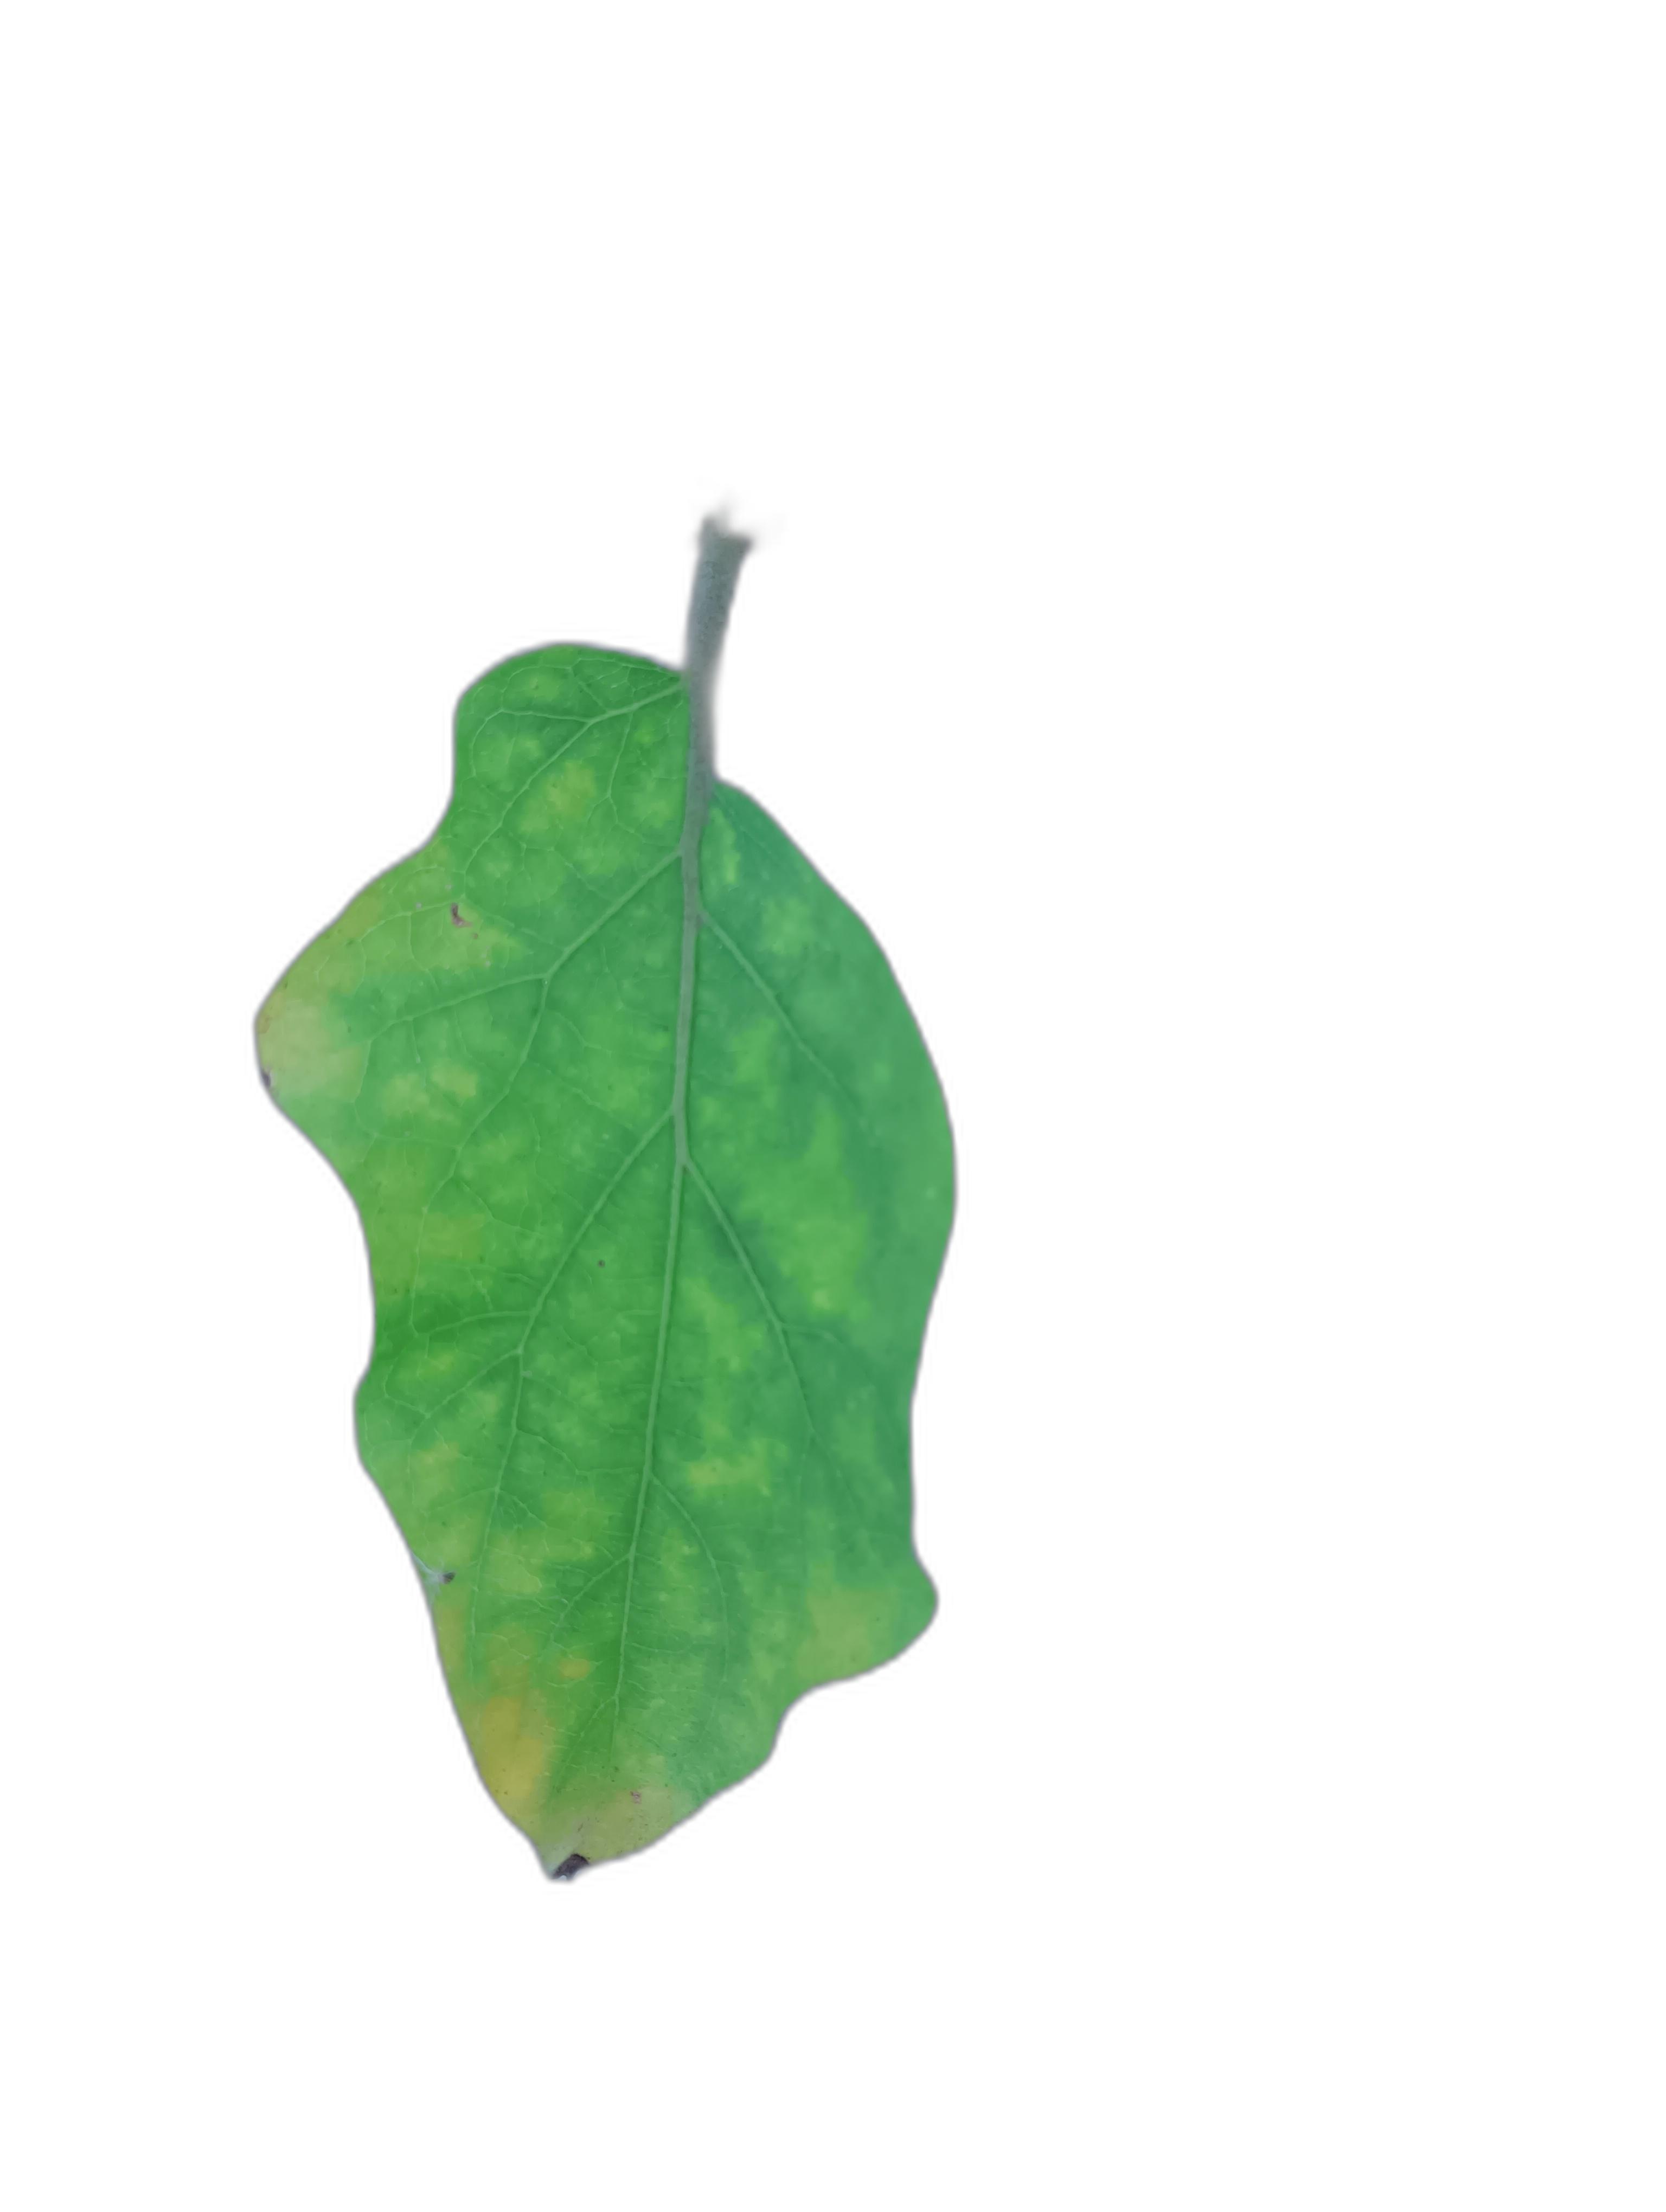
Label: Healthy Leaf